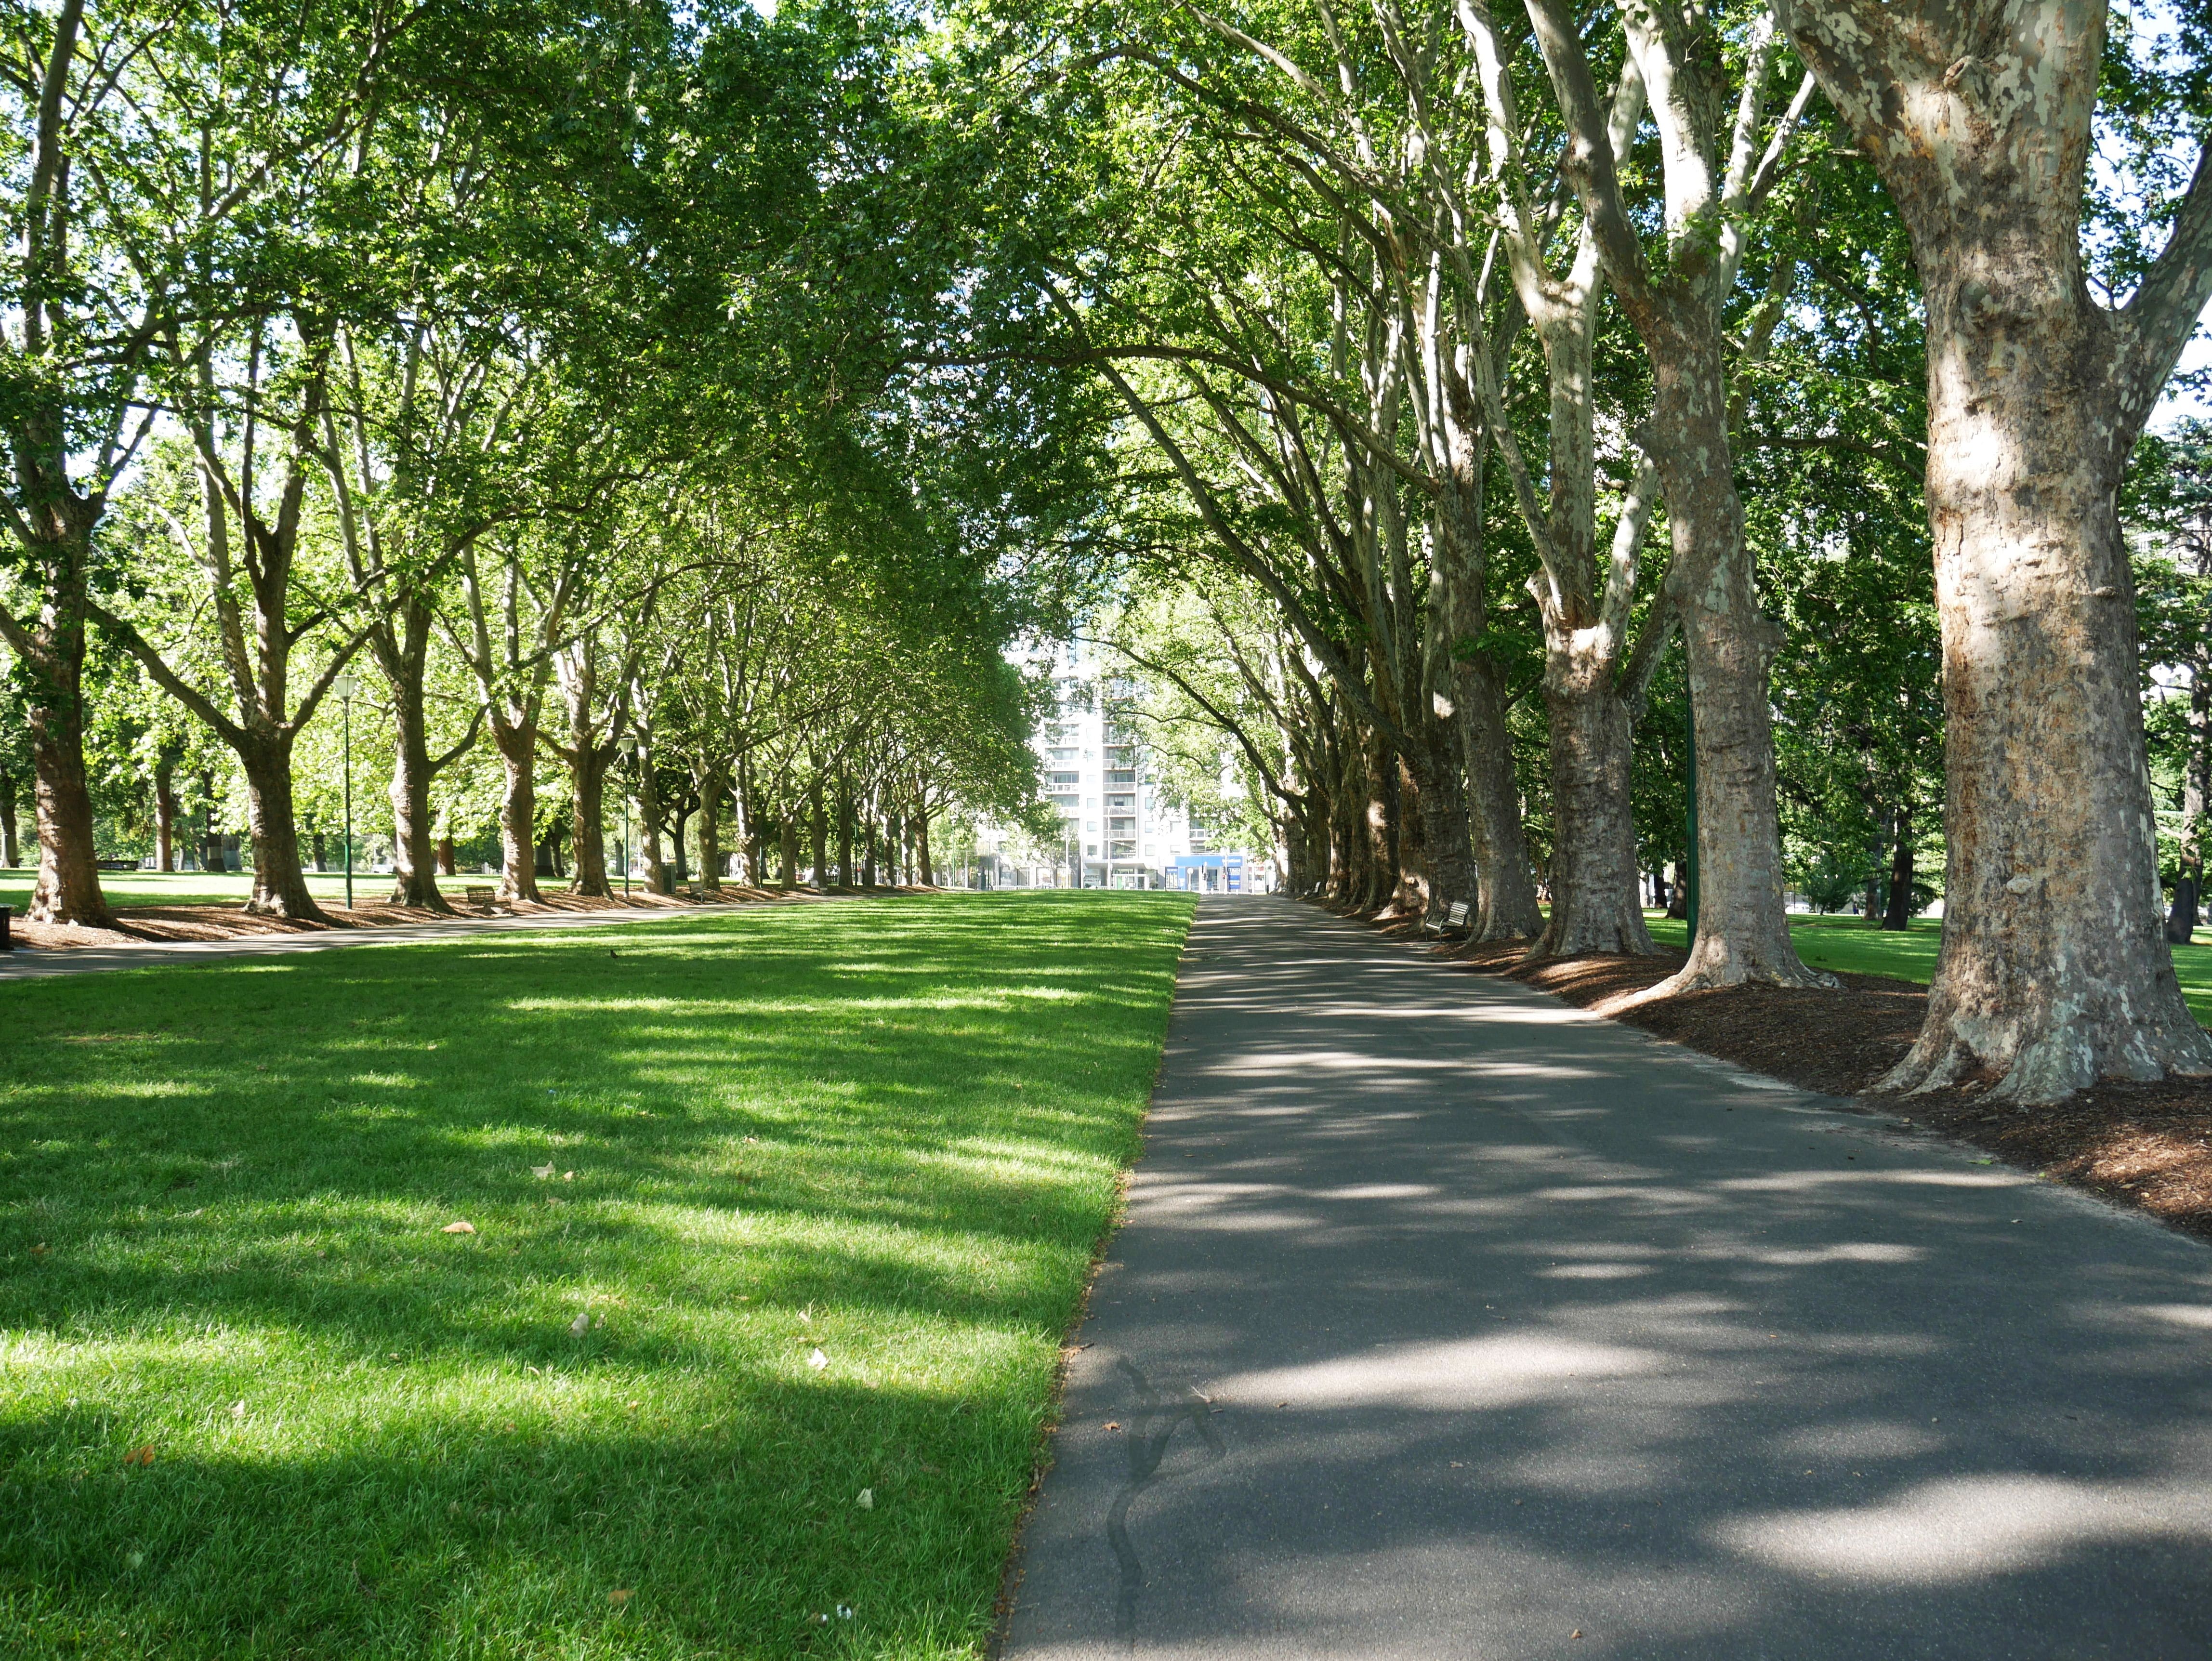
tree, nature, path, grass, plant, lawn, flower, city, walkway, green, park, backyard, botany, garden, trees, buildings, estate, woodland, yard, woody plant